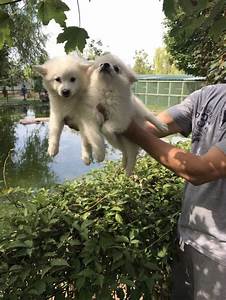
Label: cane